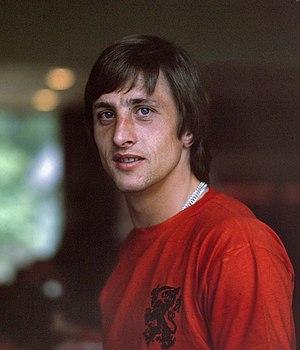
Le Ballon d'or 1974 récompensant le meilleur footballeur européen évoluant en Europe a été attribué le 31 décembre 1974 au Néerlandais Johan Cruijff.
Abdelhak Nouri, surnommé « Appie » est un footballeur néerlando-marocain né le 2 avril 1997 à Amsterdam. Évoluant au poste de milieu polyvalent, il fait partie d'une génération dorée de l'Ajax Amsterdam formée par l'entraîneur Erik ten Hag au milieu des années 2010 dont font également partie Donny van de Beek, Frenkie de Jong et Matthijs de Ligt.
Hendrik Johannes Cruijff, dit Johan Cruyff ou Johan Cruijff, né le 25 avril 1947 à Amsterdam et mort le 24 mars 2016 à Barcelone, est un footballeur international néerlandais, qui évoluait au poste d'attaquant, avant de devenir entraîneur.